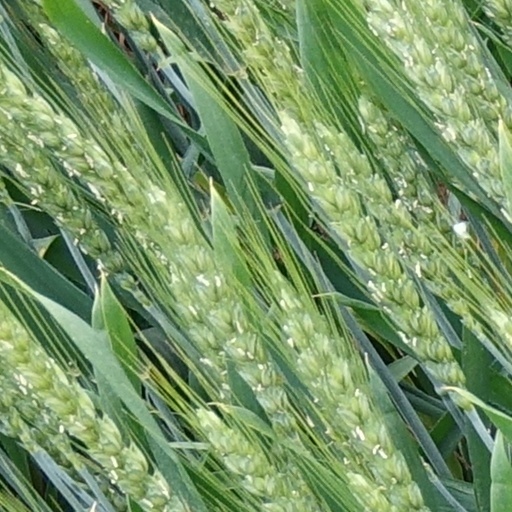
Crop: wheat